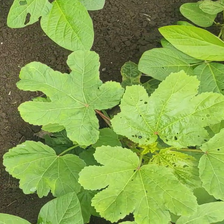
Weed species: Little_Mallow(Malva parviflora)